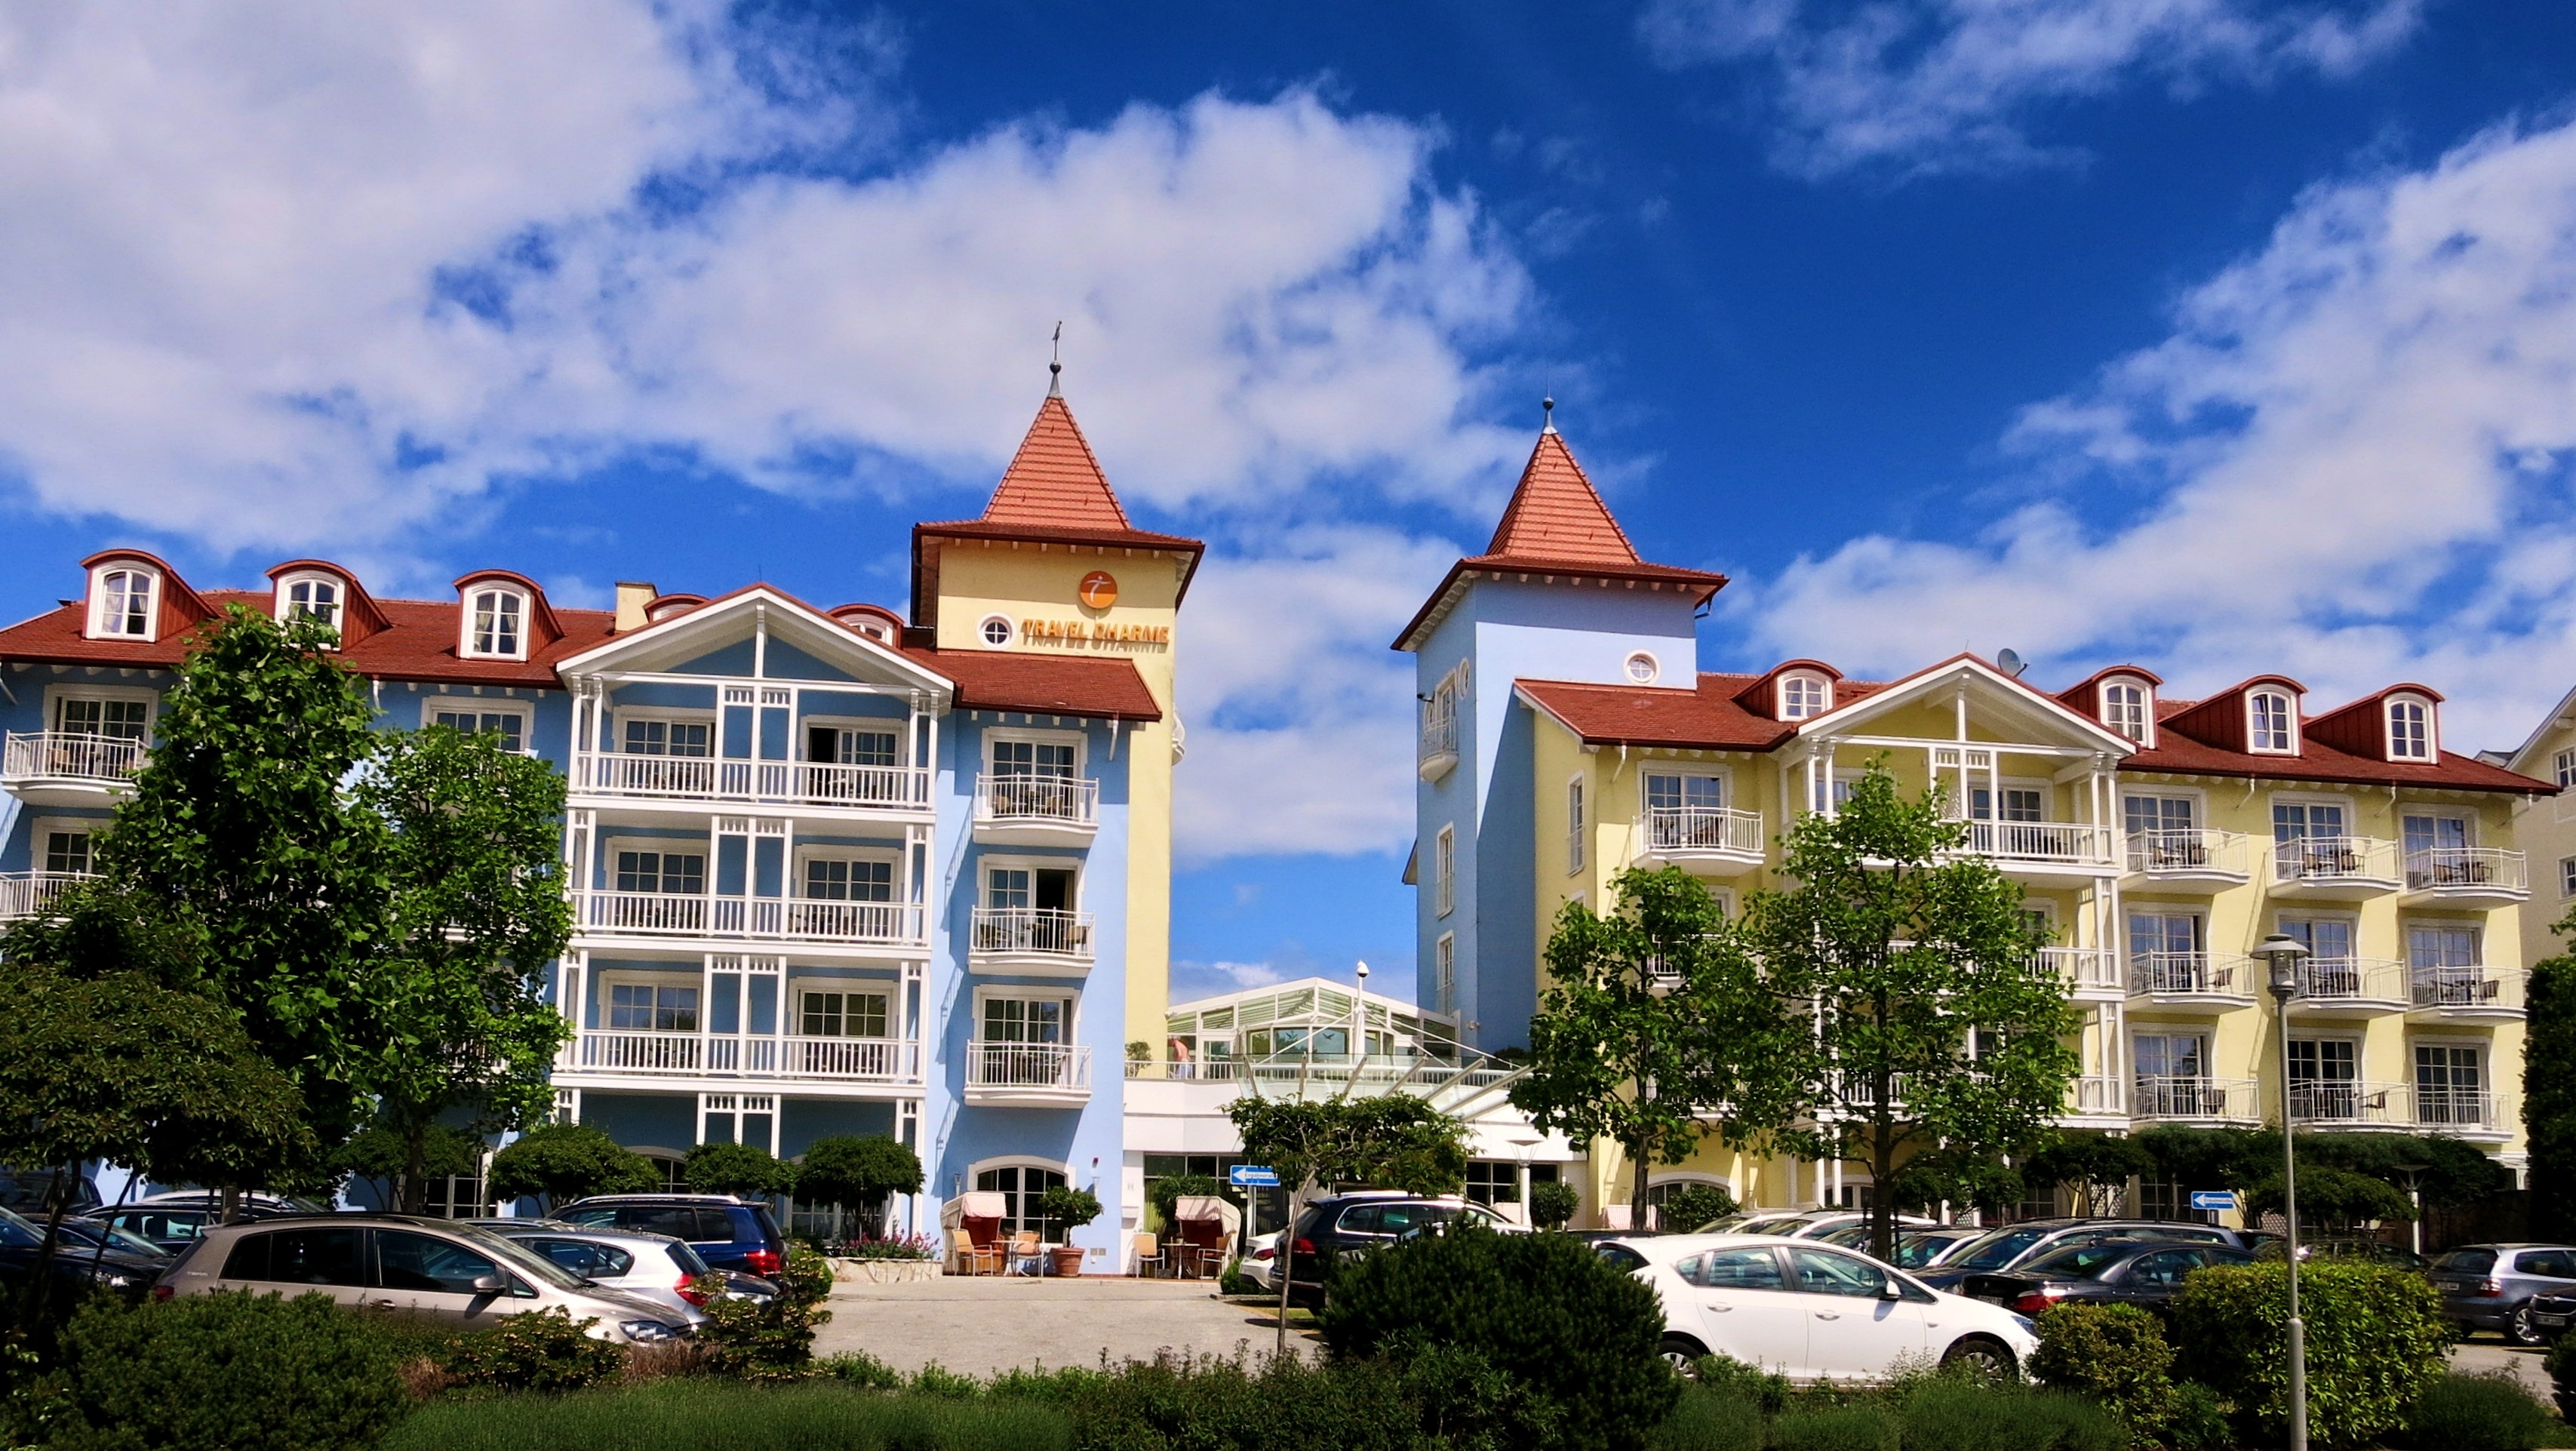
sky, house, town, building, city, home, cityscape, downtown, vacation, suburb, landmark, facade, resort, estate, usedom, condominium, neighbourhood, real estate, zinnowitz, residential area